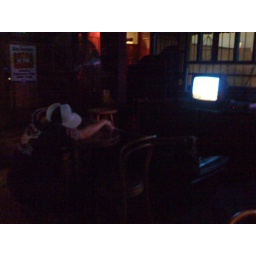
using a bar table at Anna Bannanas for stability in murdering tiny pixelated fowl